Salvador Durán

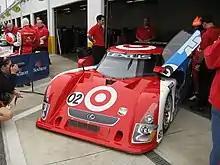
The 2 Riley-Lexus Durán shared with Scott Dixon, Alex Lloyd and Dan Wheldon at the 2008 24 Hours of Daytona

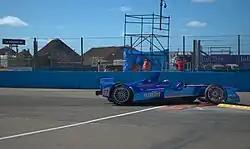
During the Punta del Este.

For the 2015–16 Formula E season, Durán signed with Trulli GP, but after the team's withdrawal from the formula after the first three rounds of the championship (in which they not competed), Salvador rejoined Team Aguri. Following the next three races, at the Paris ePrix, Durán was replaced by Chinese driver Ma Qing Hua, who stayed on the team for the remainder of the season.